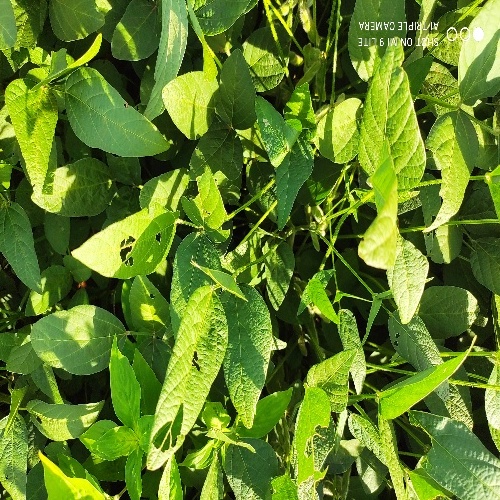
Label: Caterpillar